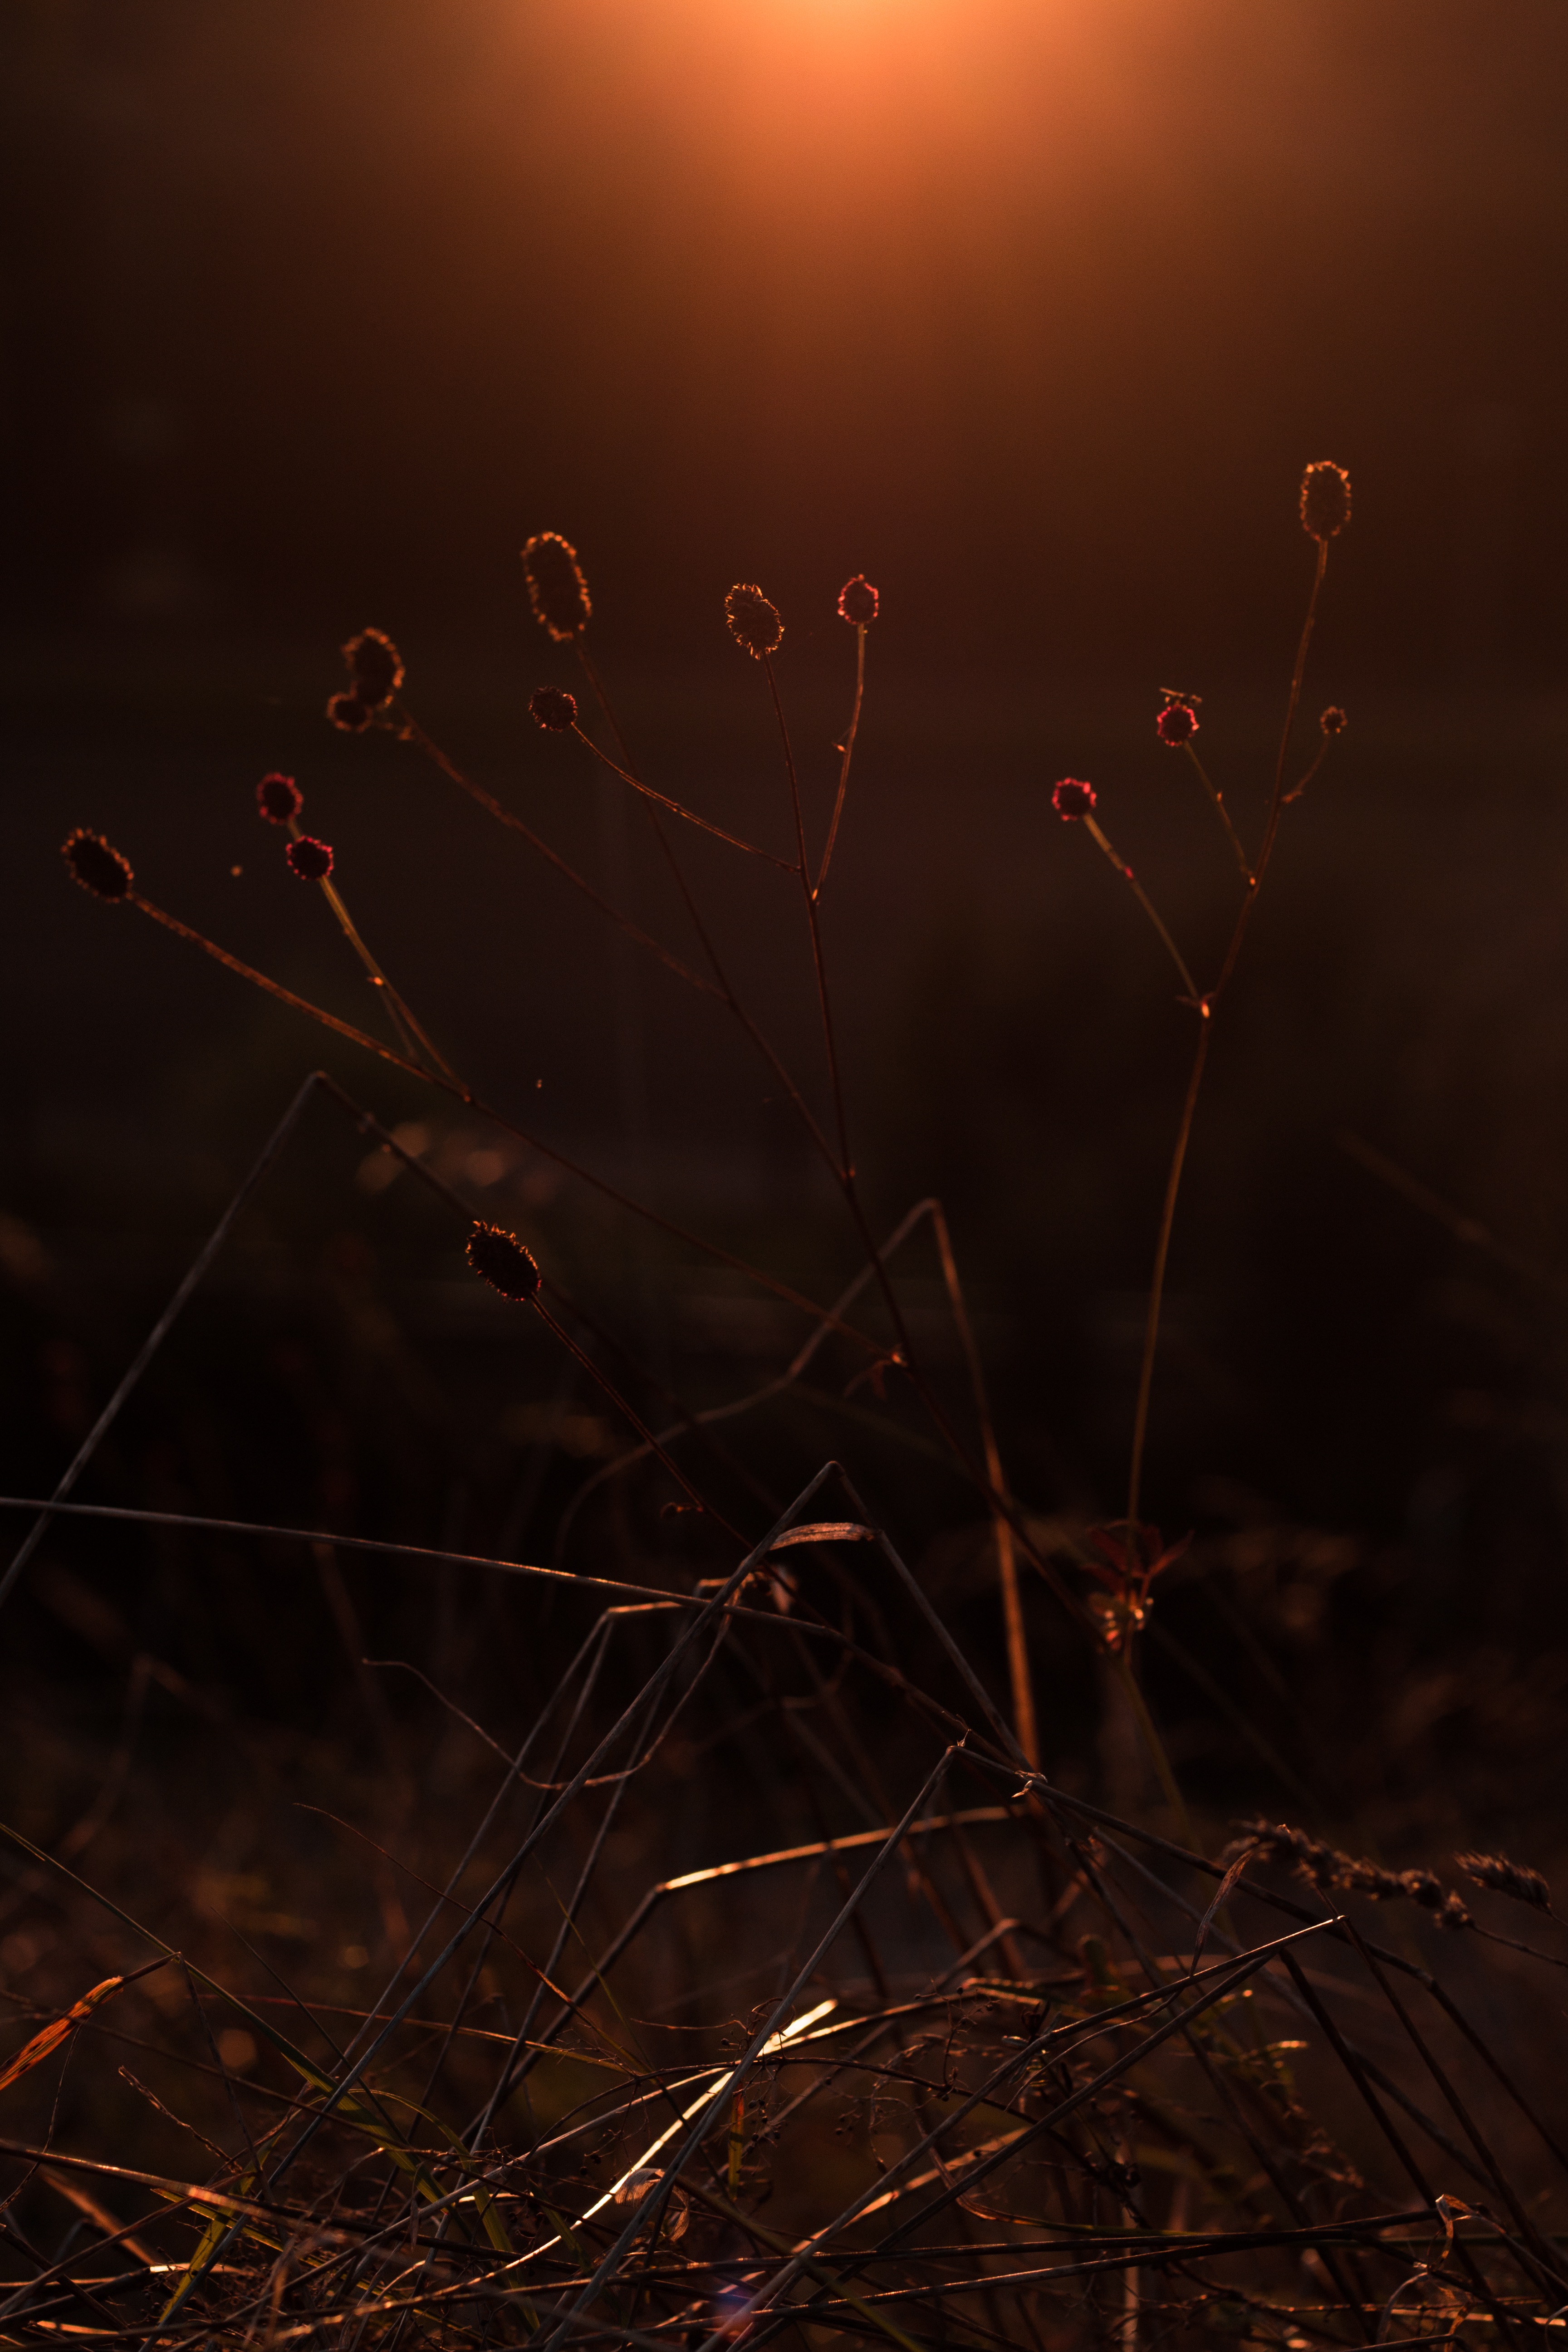
nature, branch, light, sunset, night, sunlight, morning, leaf, flower, reflection, darkness, macro photography